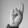
ASL letter: R